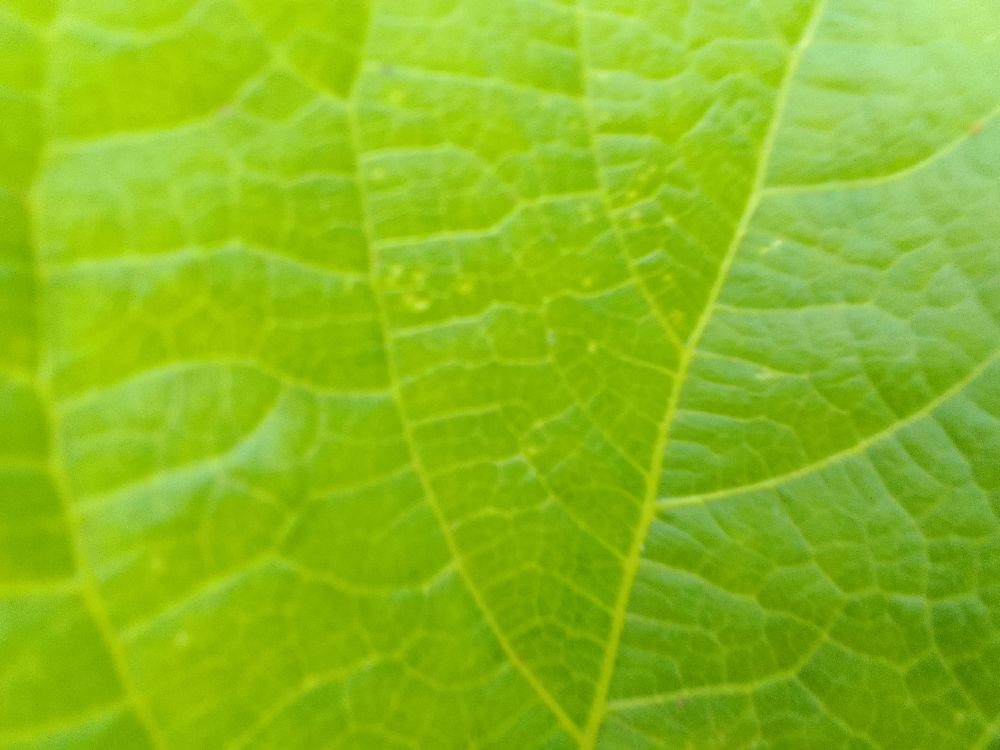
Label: healthy